Camp Latham

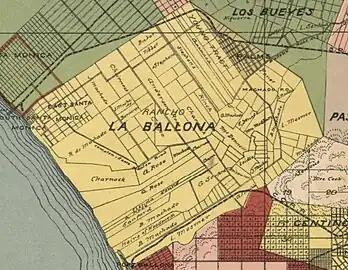
La Ballona, including Louis Mesmer's holdings,

No trace remains today of Camp Latham but for many years there stood "the ruins of an old brick oven" built just outside the camp to provide bread for the soldiers. The oven was a relic of Louis Mesmer's bakery operation on the site, built when the Alsatian immigrant won the contract to supply Camp Latham with bread. Louis Mesmer later purchased large parts of Rancho La Ballona, and was involved in the failed attempt to create a Port Ballona harbor. Mesmer's son and heir Joseph Mesmer later sold his holdings in the area to one Mr. Howard Hughes, who used the land for his Hughes Airport. Following Hughes' death in 1976, the land has since been developed into the Playa Vista neighborhood.